Lon Chaney

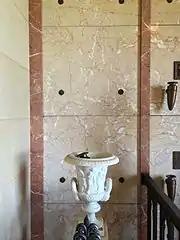
Chaney's unmarked crypt in the Great Mausoleum at Forest Lawn Memorial Park in Glendale, California

Chaney was interred at Forest Lawn Memorial Park Cemetery in Glendale, next to the crypt of his father. His wife Hazel was interred there upon her death in 1933. In accordance with his will, Chaney's crypt has remained unmarked.